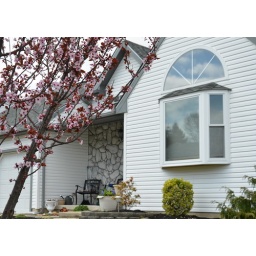
Reflect of the sky in the window is what caught my interest